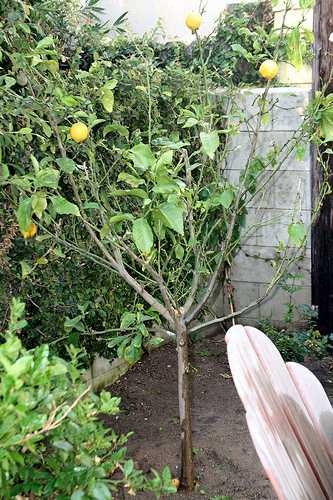
Label: Lemon